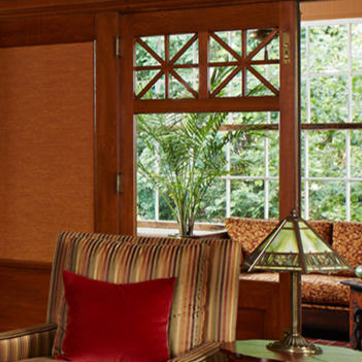
Material: glass